Braid Valley Care Complex

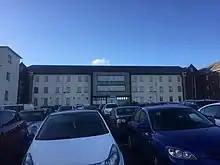
The original Braid Valley building

The hospital has its origins in the Ballymena Union Workhouse and Infirmary which was designed by George Wilkinson and completed in 1843. The building cost £7,800, including furnishing of the interior of the building. On 3 November 1843, the building was officially declared suitable for opening. Following this, two weeks later on 17 November, the first inmates were admitted to the workhouse. The entrance block was subsequently demolished but the main building and the fever building survived and evolved to become the Braid Valley Hospital.